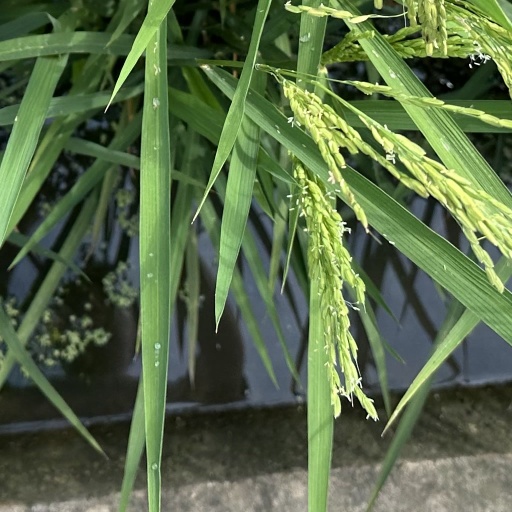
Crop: rice